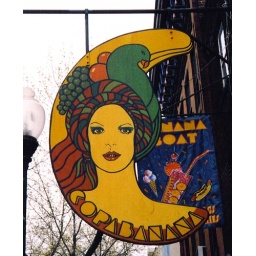
I just thought this sign was too nifty. I saw it in Philadelphia on this street notorious for shopping.